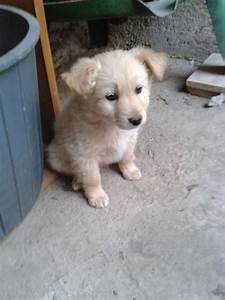
Label: cane